Kutno

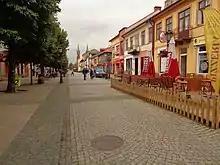
Królewska Street is the town's main promenade

The area was annexed directly to Germany, and administratively became part of the Third Reich's Reichsgau Wartheland, within the district/county ("kreis") of Kutno. In December 1939 expulsions began in accordance with Nazi Germany's racial and ethnic policies, which aimed to make the town population purely German. People were forced to leave their houses early in the morning with only an hour's notice and could take only of baggage and a small amount of money. Expulsion was very often carried out with violence. People were transported by trucks or wagons and then in sealed trains. The trip was up to eight days long, in terrible conditions. Poles from Kutno were also among the victims of a massacre carried out by the German police in February 1940 near Gostynin (see "Nazi crimes against the Polish nation"). On 14 April 1940, during the "AB-Aktion", most of the Polish teachers from the Kutno district were arrested. Only a few survived having had left their houses earlier or having been prewarned. At least 173 Poles from Kutno and the county were murdered by the Soviets in the Katyn massacre in April–May 1940 or died in Soviet camps.